Conscience

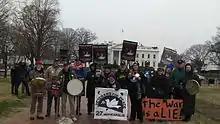
Nonviolent protestors in Washington, D.C. in 2010 opposed to the Iraq War

John Ralston Saul expressed the view in "The Unconscious Civilization" that in contemporary developed nations many people have acquiesced in turning over their sense of right and wrong, their "critical conscience", to technical experts; willingly restricting their moral freedom of choice to limited consumer actions ruled by the ideology of the free market, while citizen participation in public affairs is limited to the isolated act of voting and private-interest lobbying turns even elected representatives against the public interest.